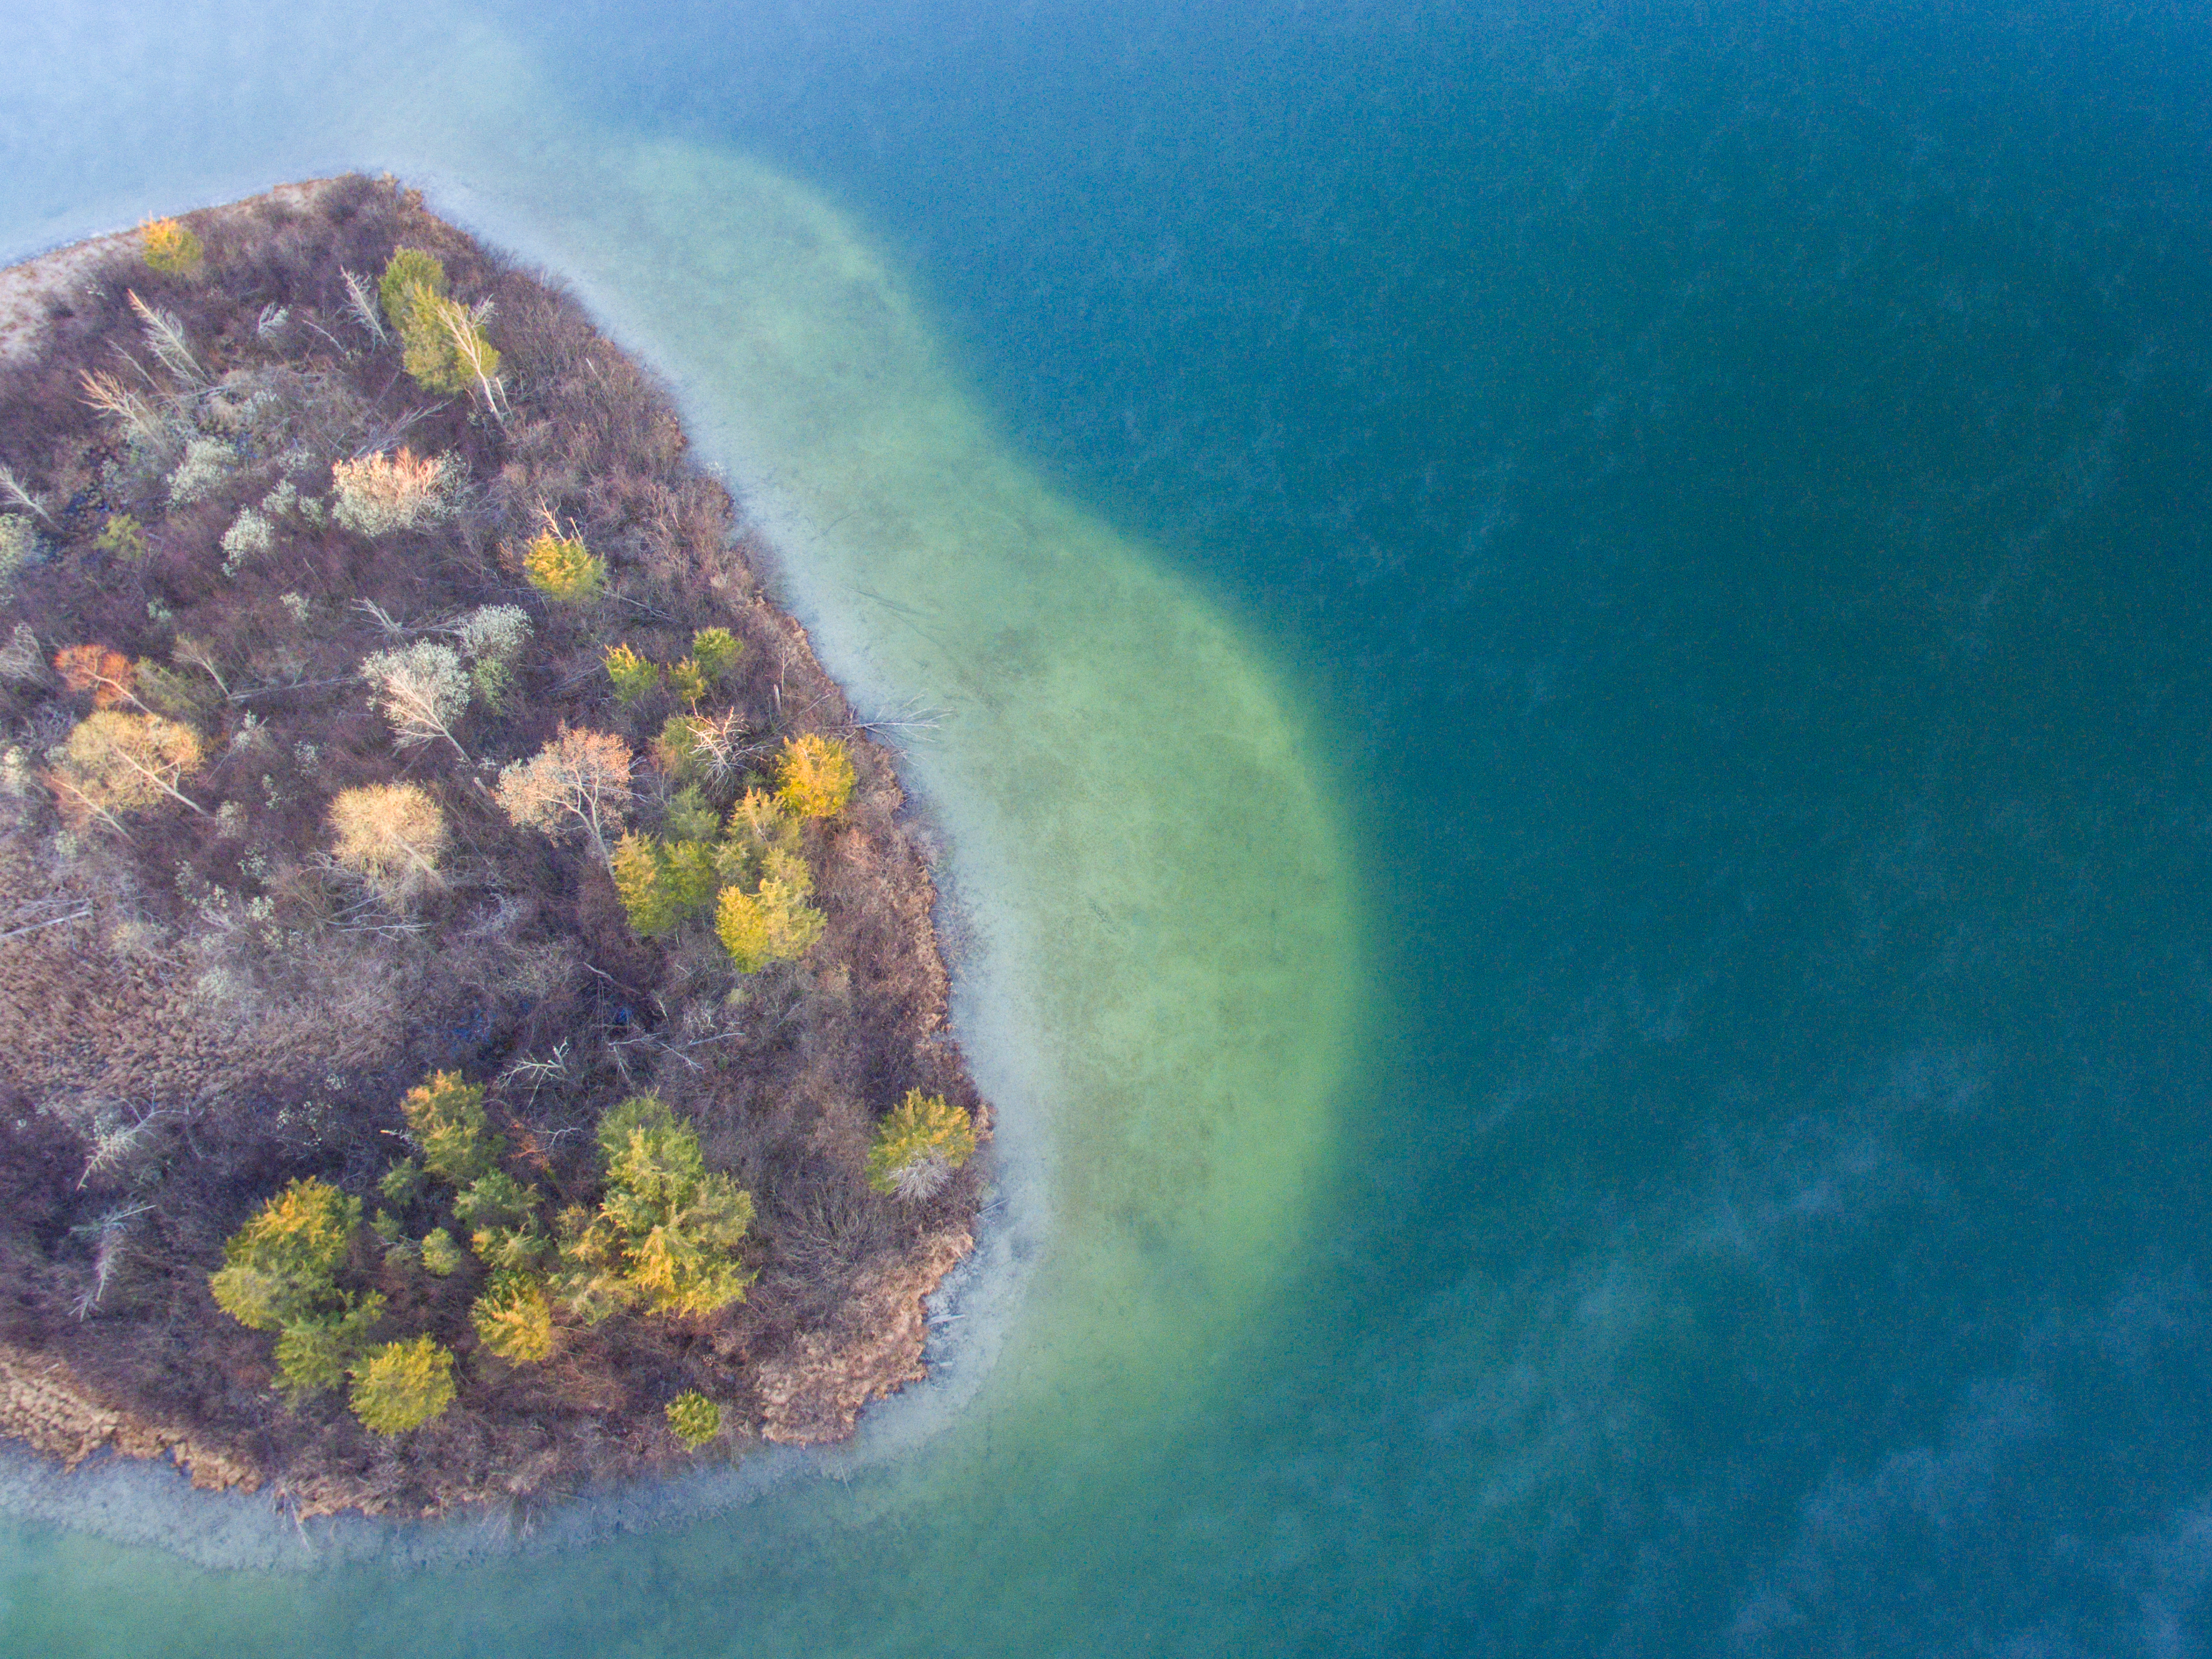
sea, water, ocean, underwater, island, aerial view, coral reef, reef, drone view, earth, atmosphere of earth, marine biology